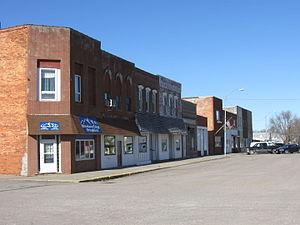
Monroe est une ville du comté de Jasper, en Iowa, aux États-Unis. Elle est fondée en 1851 et incorporée le 1ᵉʳ mai 1897.